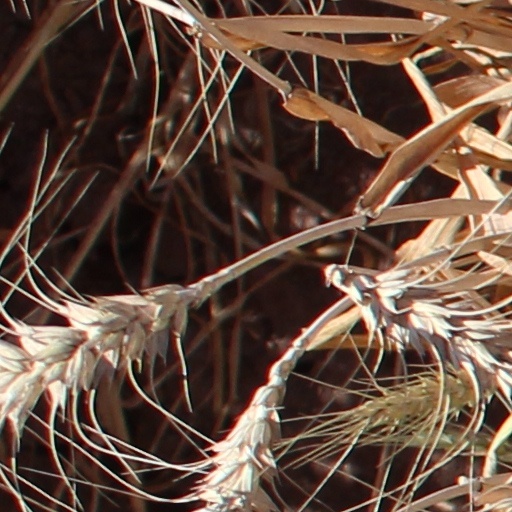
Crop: wheat